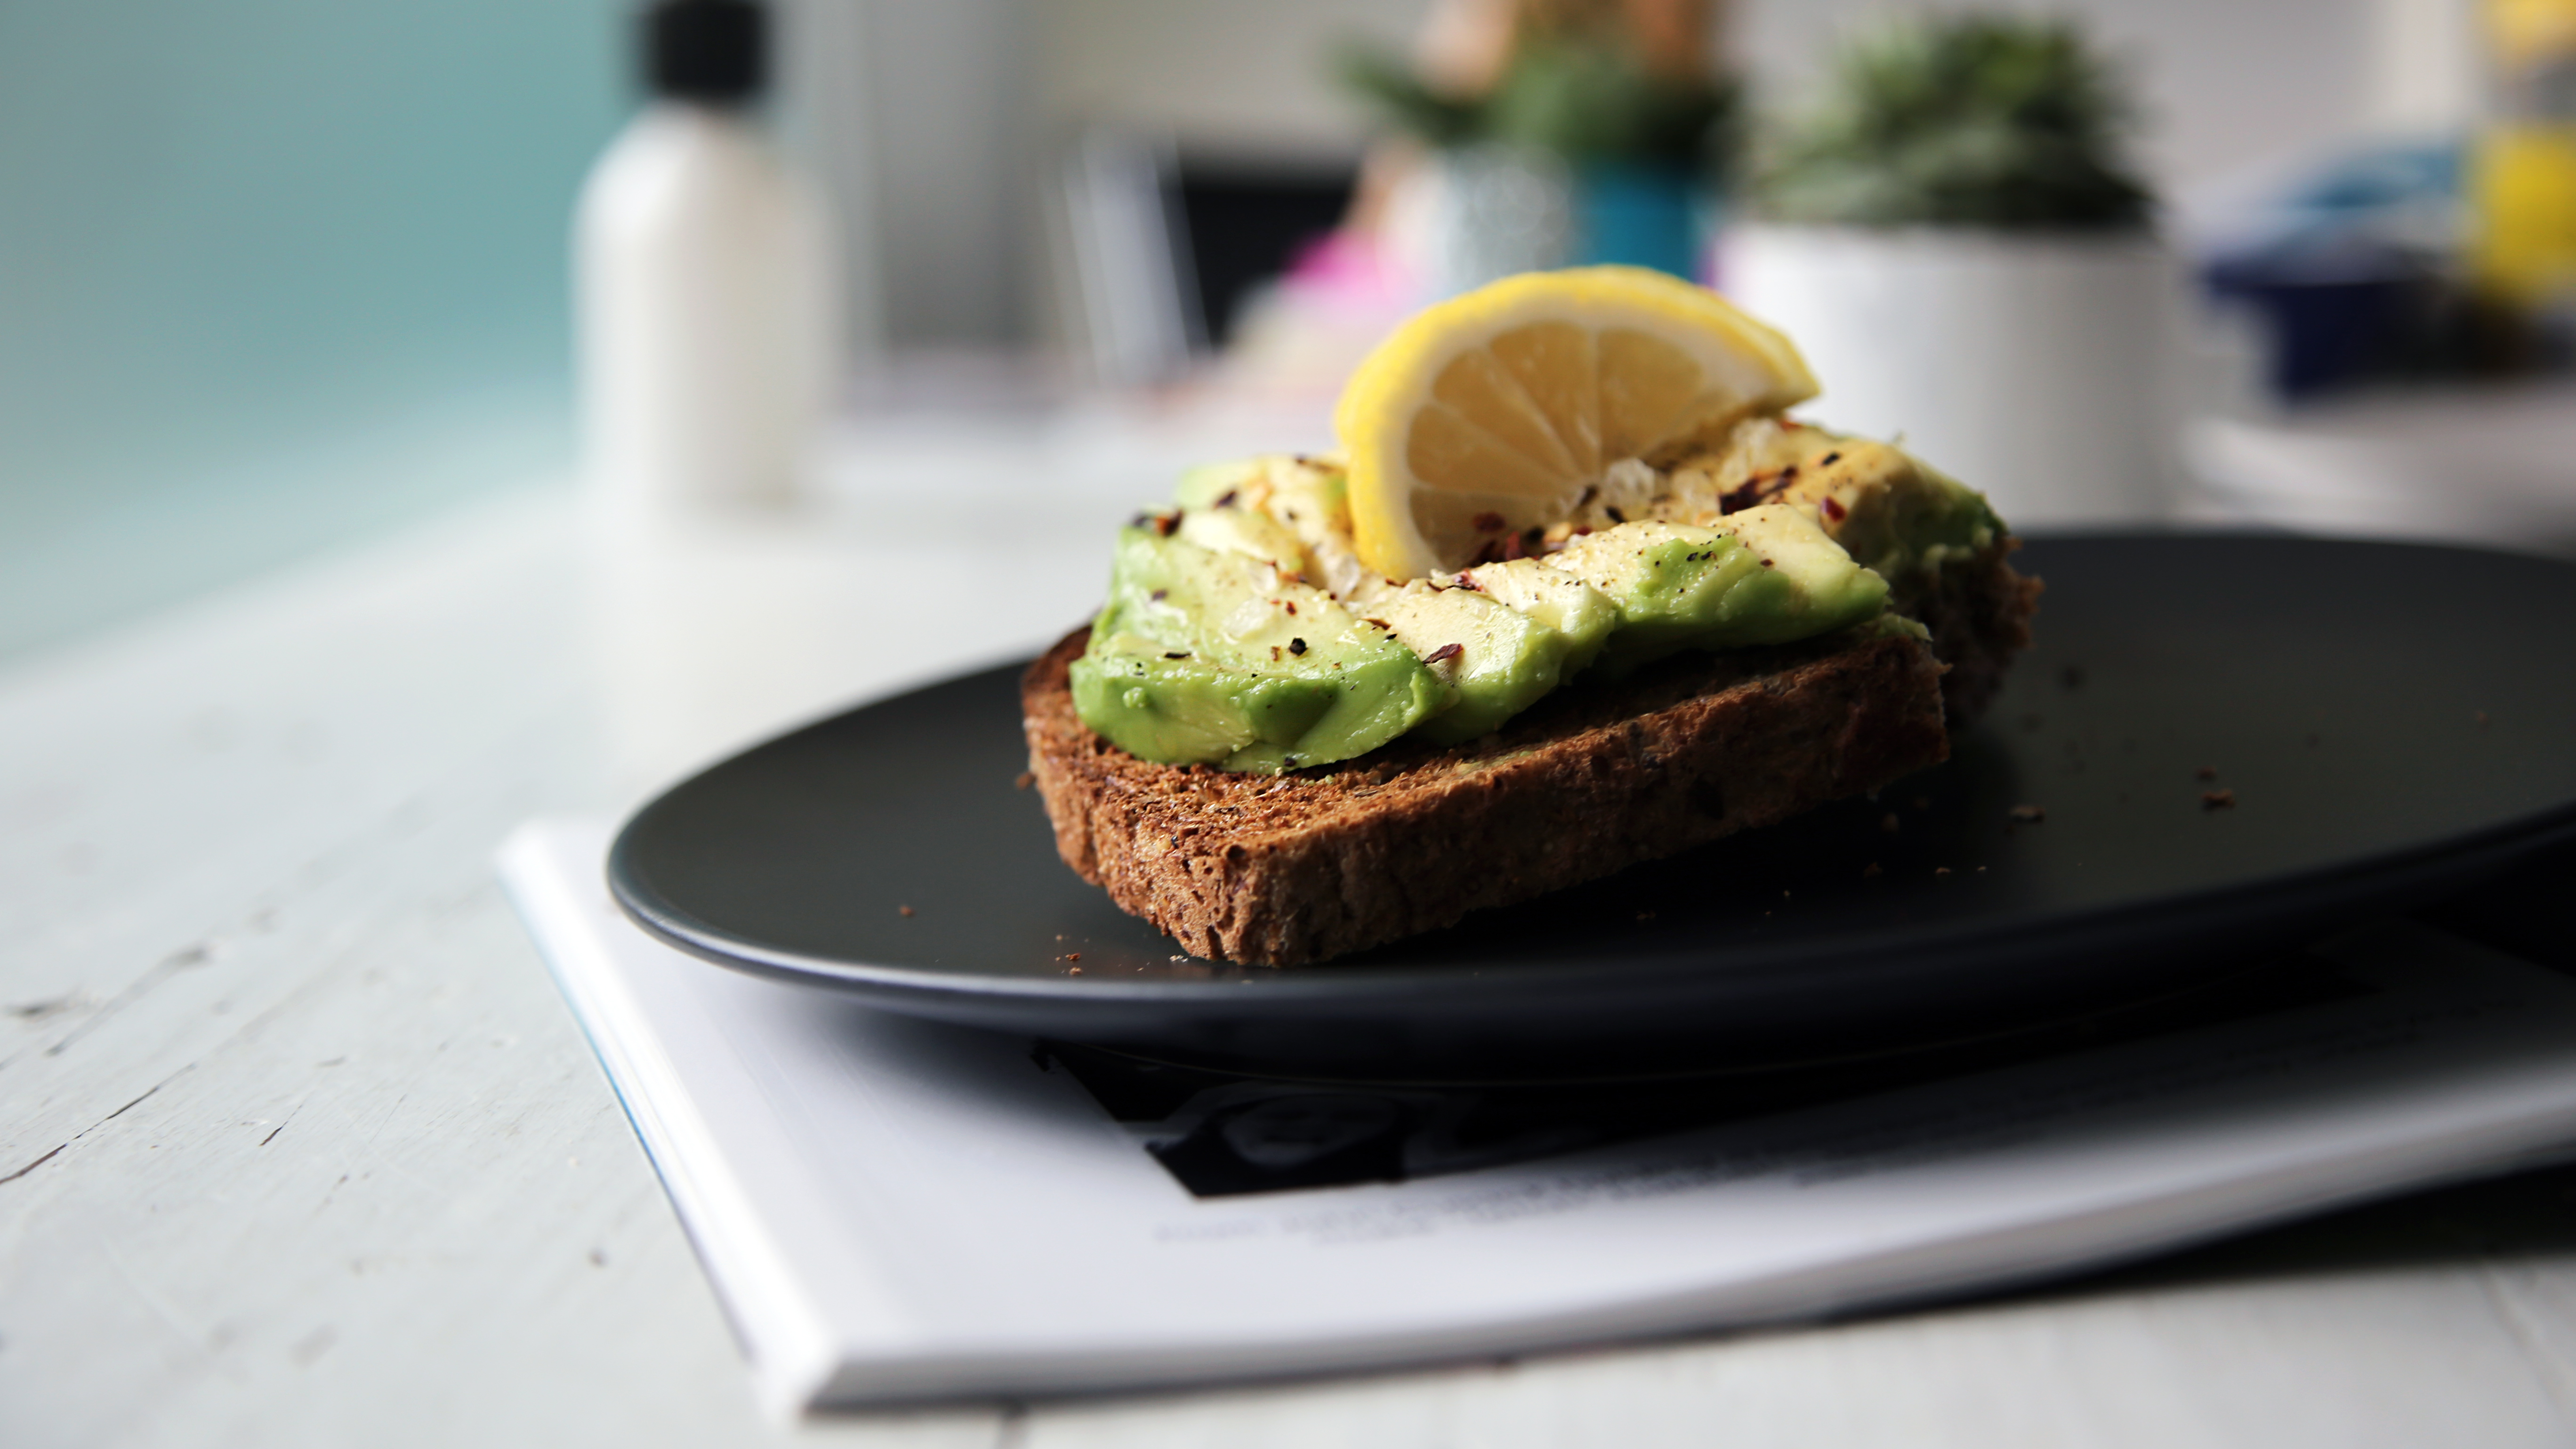
dish, meal, food, produce, vegetable, avocado, breakfast, lunch, lemon, toast, sense